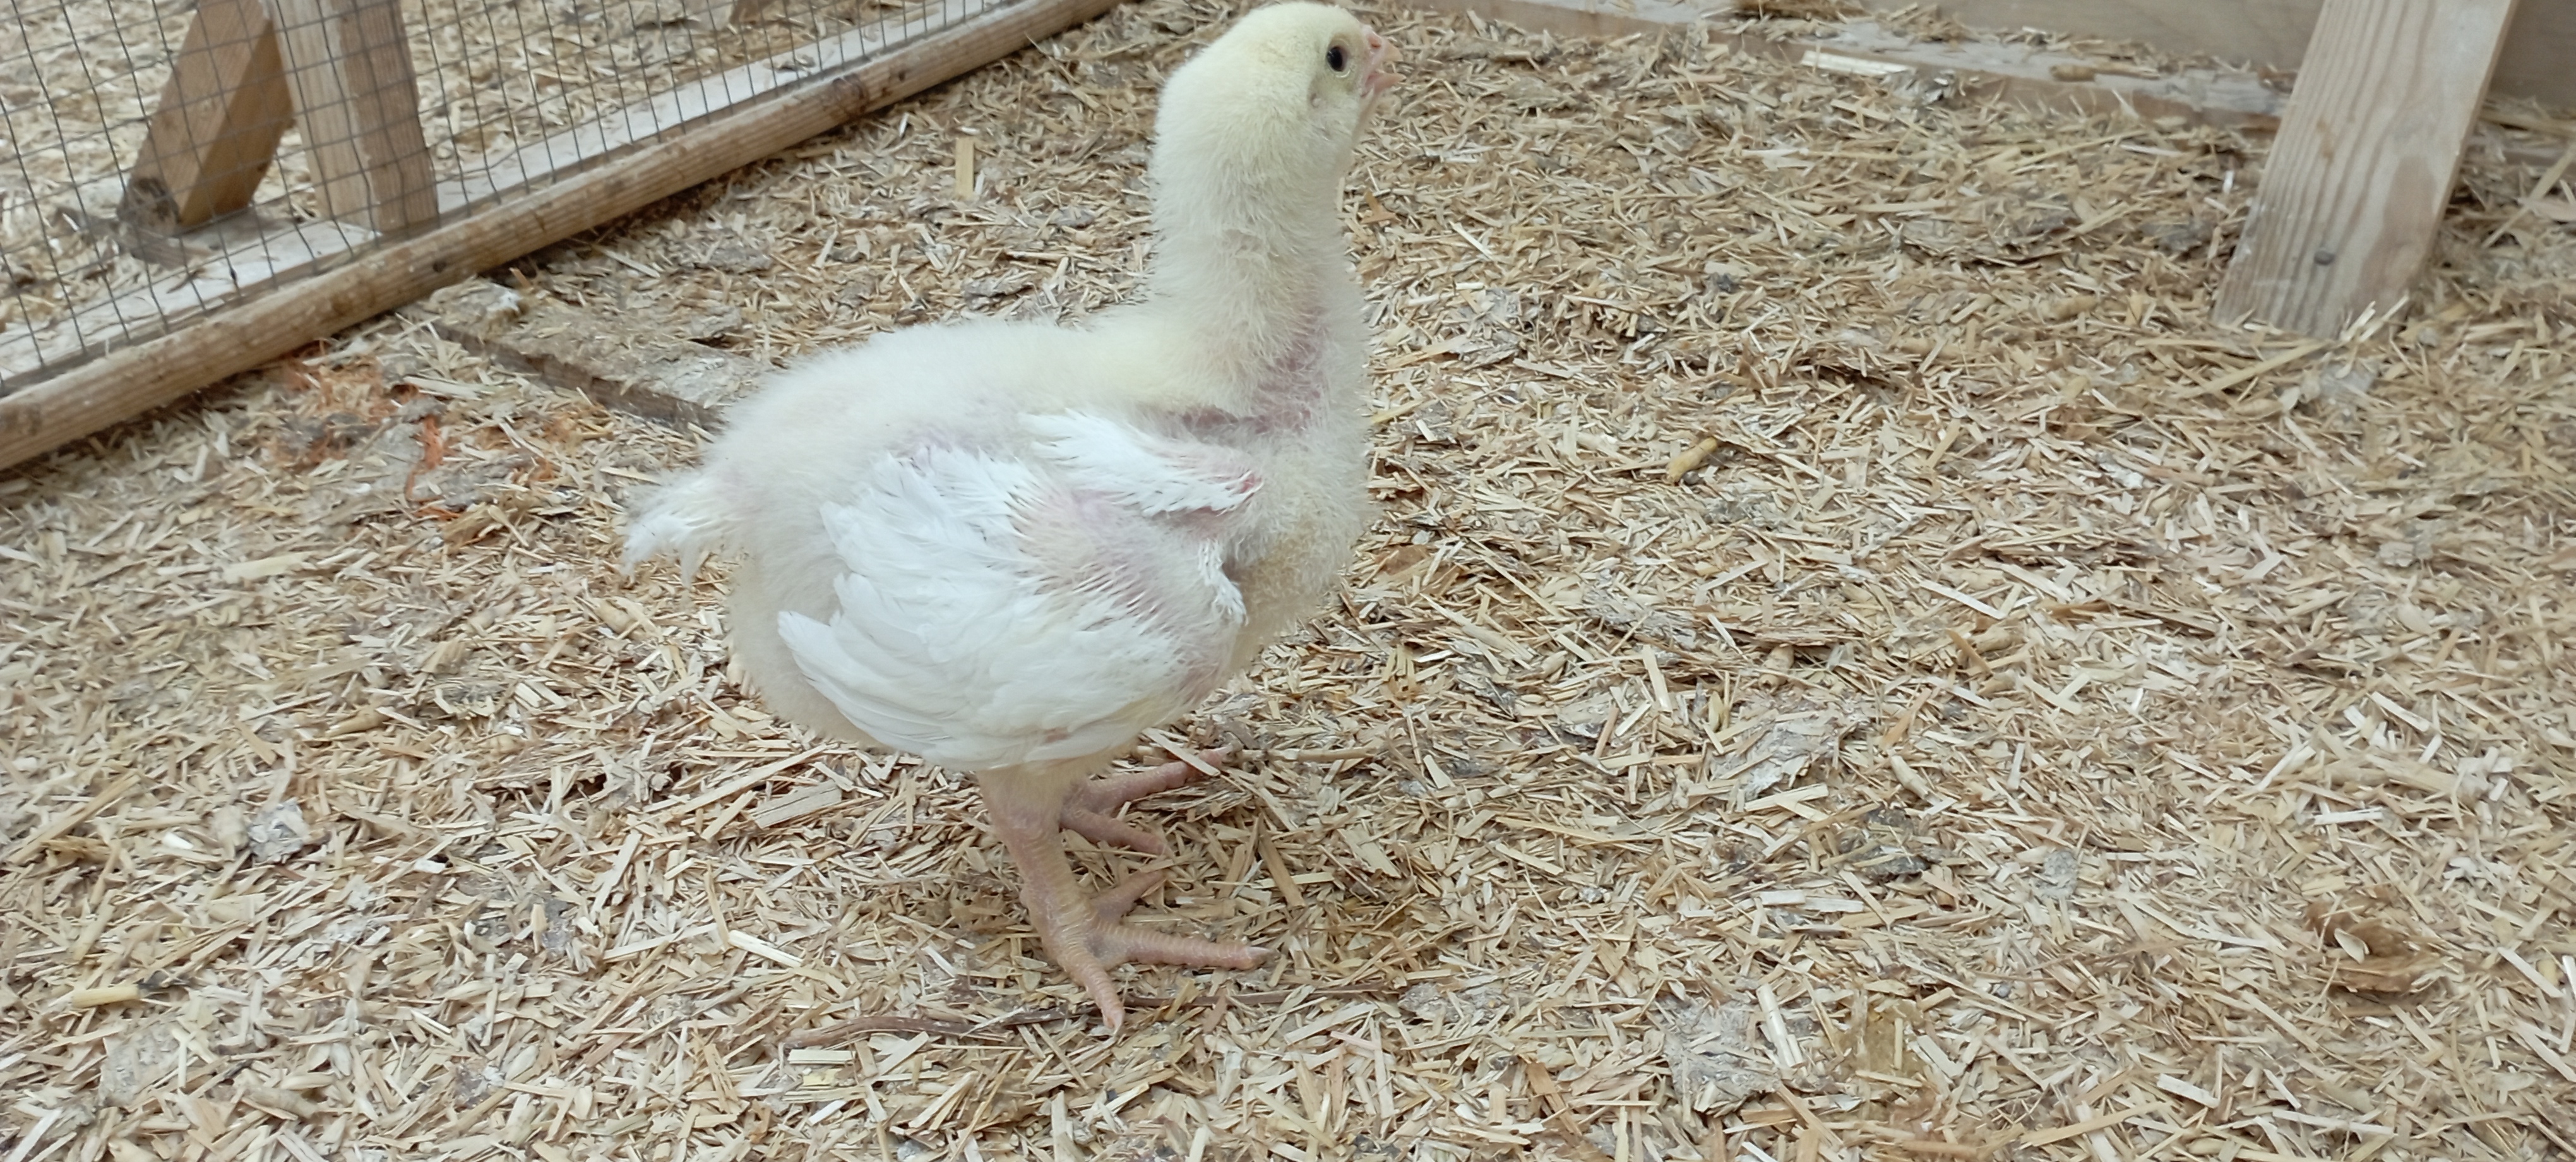
Weight: 381 g